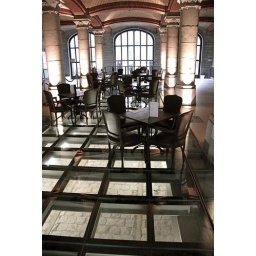
Tasso tables and chairs in the main hall